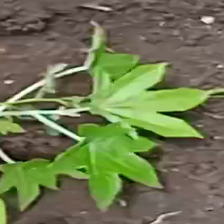
Weed species: Little_Mallow(Malva parviflora)